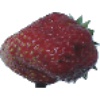
Label: strawberry_wedge